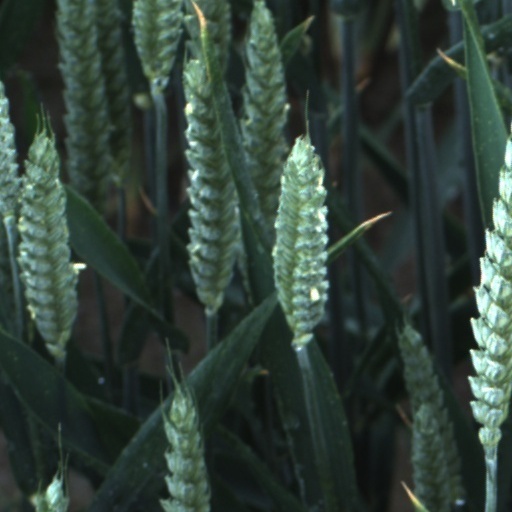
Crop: wheat